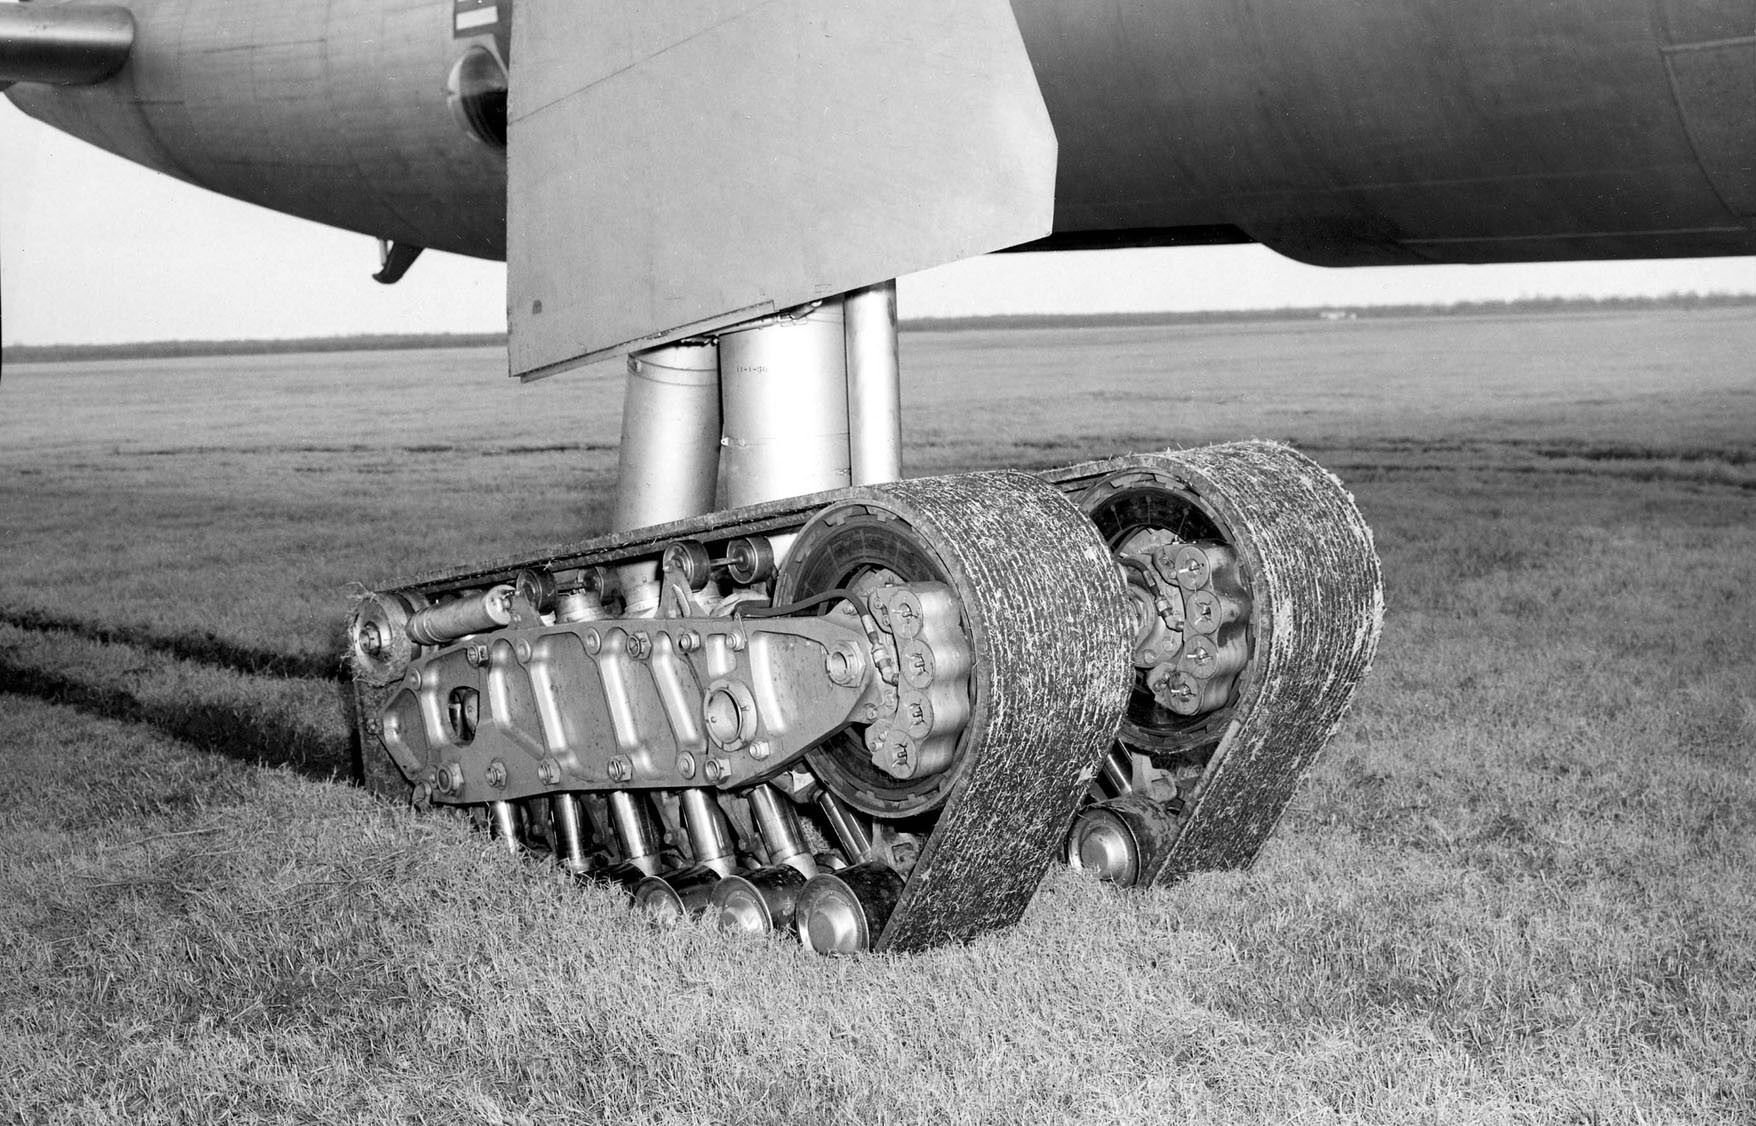
black and white, white, wheel, airplane, aircraft, vehicle, aviation, machine, monochrome, cannon, chassis, monochrome photography, aircraft engine, convair, b 36 peacemaker